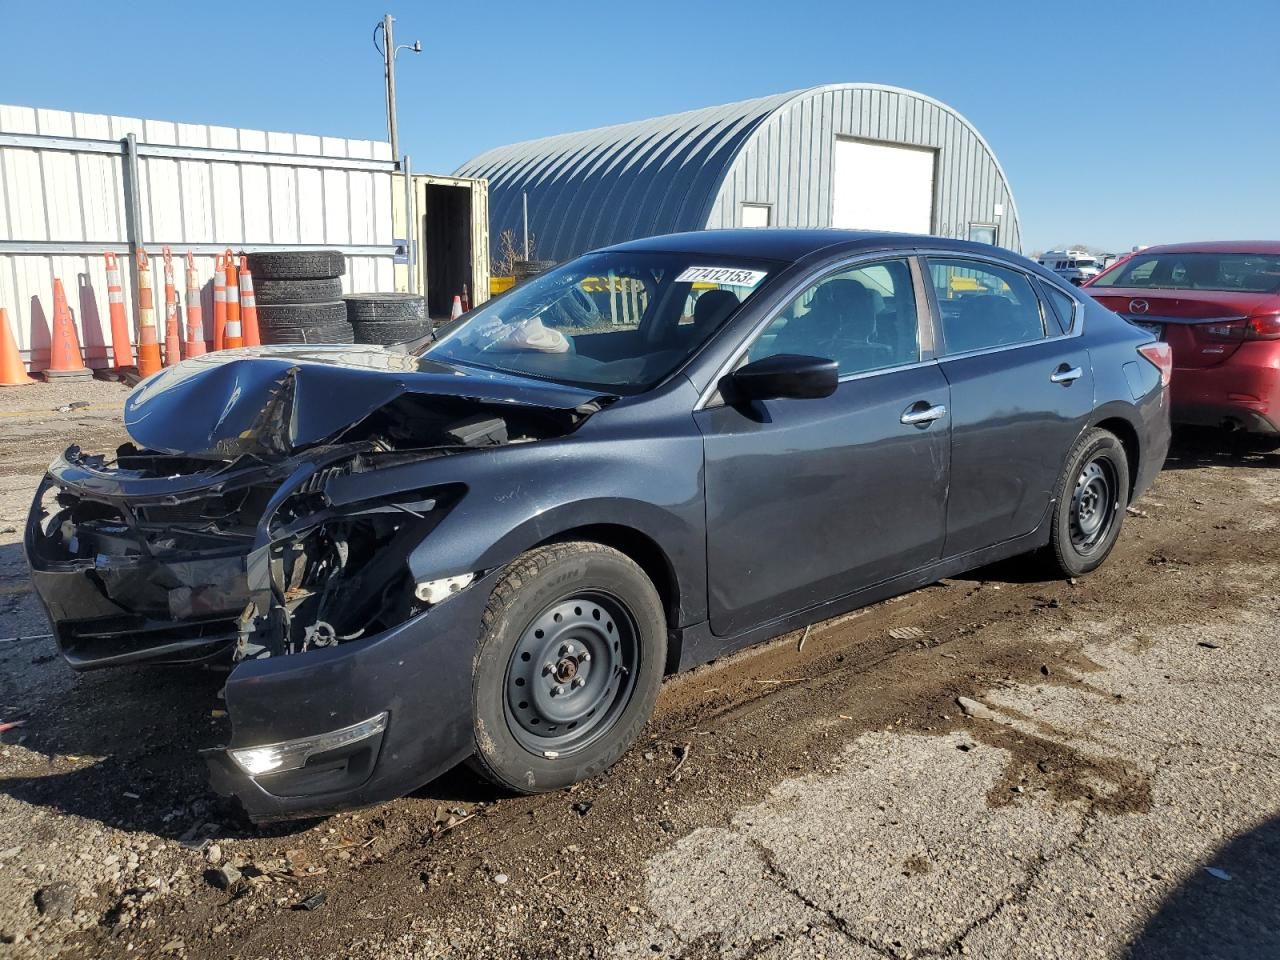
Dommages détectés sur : pare-choc avant, feu avant gauche, capot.
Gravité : majeur